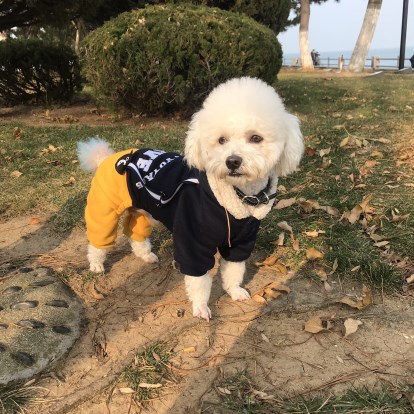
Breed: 7449-n000128-teddy